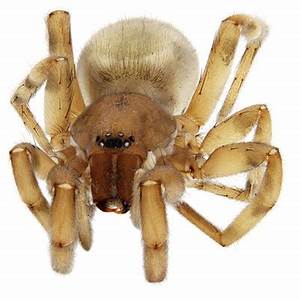
Label: ragno